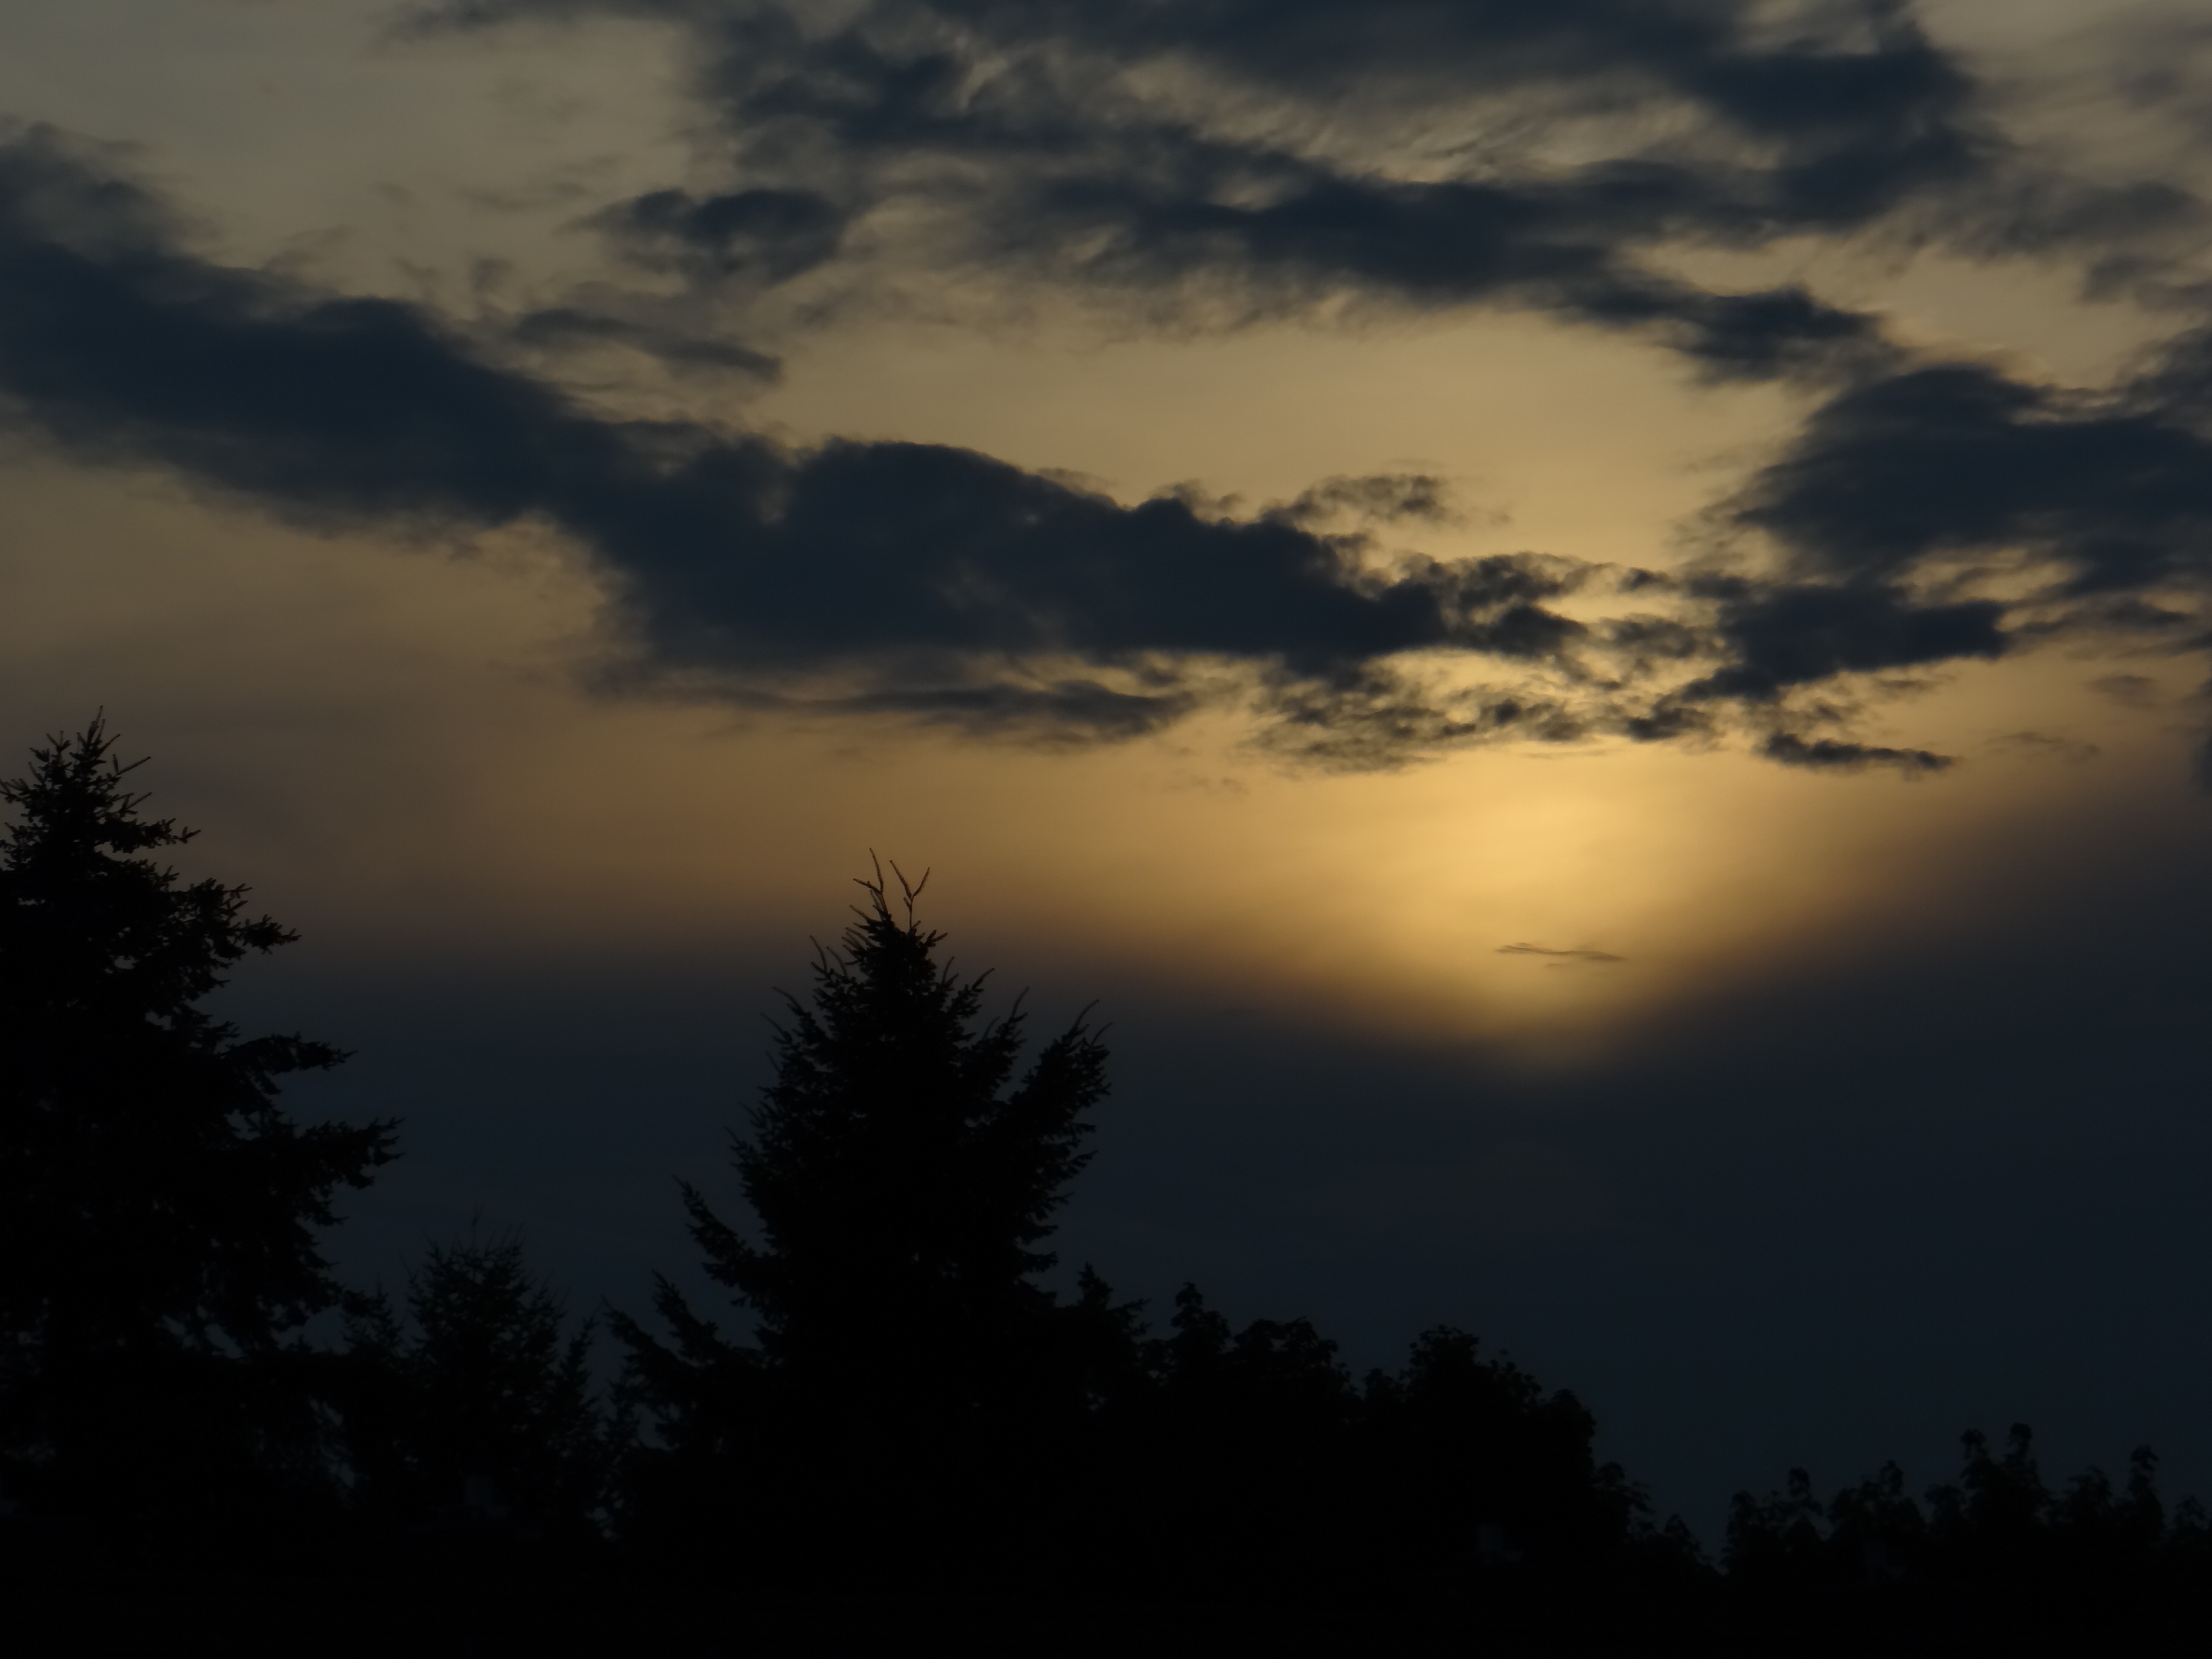
nature, horizon, cloud, sky, sunrise, sunset, sunlight, morning, dawn, atmosphere, dusk, evening, romance, darkness, dreams, abendstimmung, night in the forest, meteorological phenomenon, atmospheric phenomenon